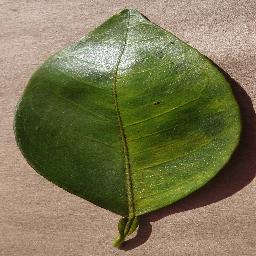
Label: Orange___Haunglongbing_(Citrus_greening)